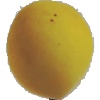
Label: Peach 2